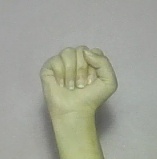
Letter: saad